Tokorozawa, Saitama

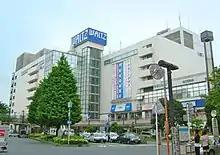
Seibu department store in central Tokorozawa

Tokorozawa houses the Tokyo Area Control Center, which controls airspace in the Kantō, Jōetsu, Tōhoku, Chūbu, and Hokuriku regions and a portion of the Kansai region.